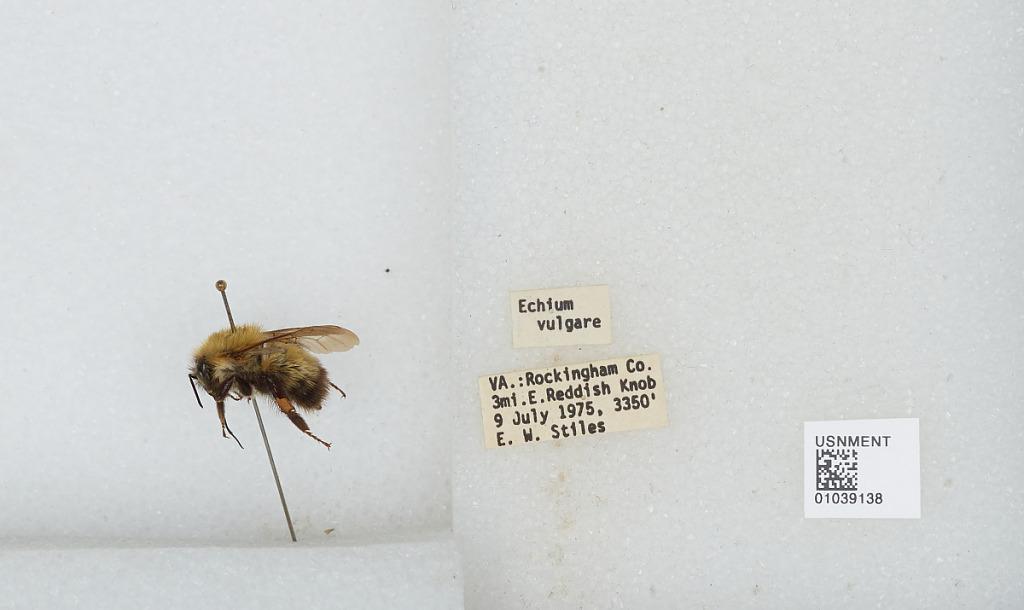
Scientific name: Bombus (Pyrobombus) perplexus Cresson
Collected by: E. Stiles
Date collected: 1975-7-9
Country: United States
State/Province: Virginia
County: Rockingham
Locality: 3 miles East of Reddish Knob
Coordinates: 38.4636, -79.1861